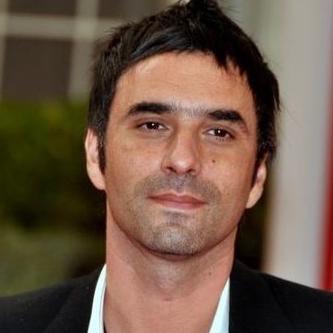
Age: 37